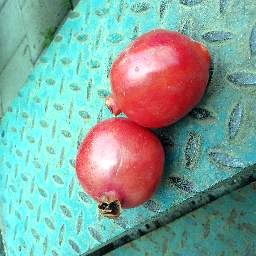
Fruit: Pomegranate
Quality: Good